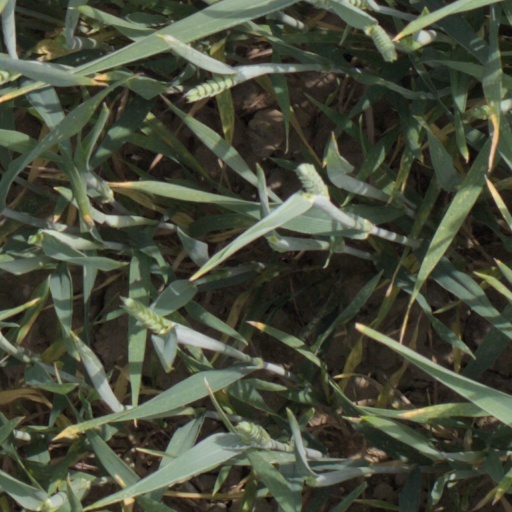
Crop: wheat